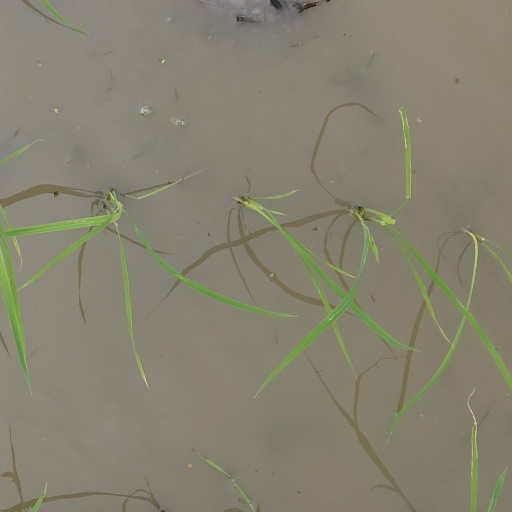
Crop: rice